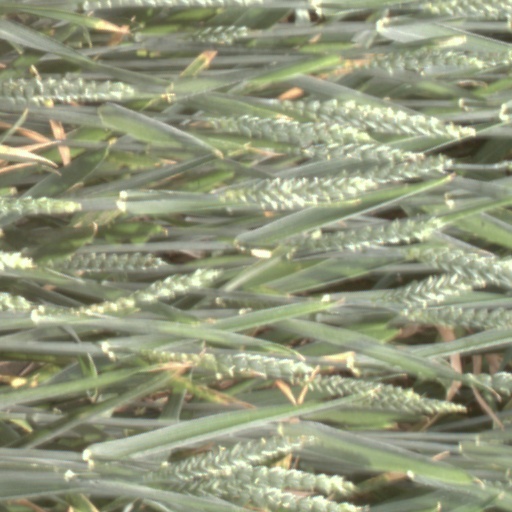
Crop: wheat